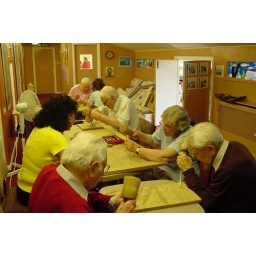
Elders from the Grange Day Centre building up skills in preparation to make doors for stage area.